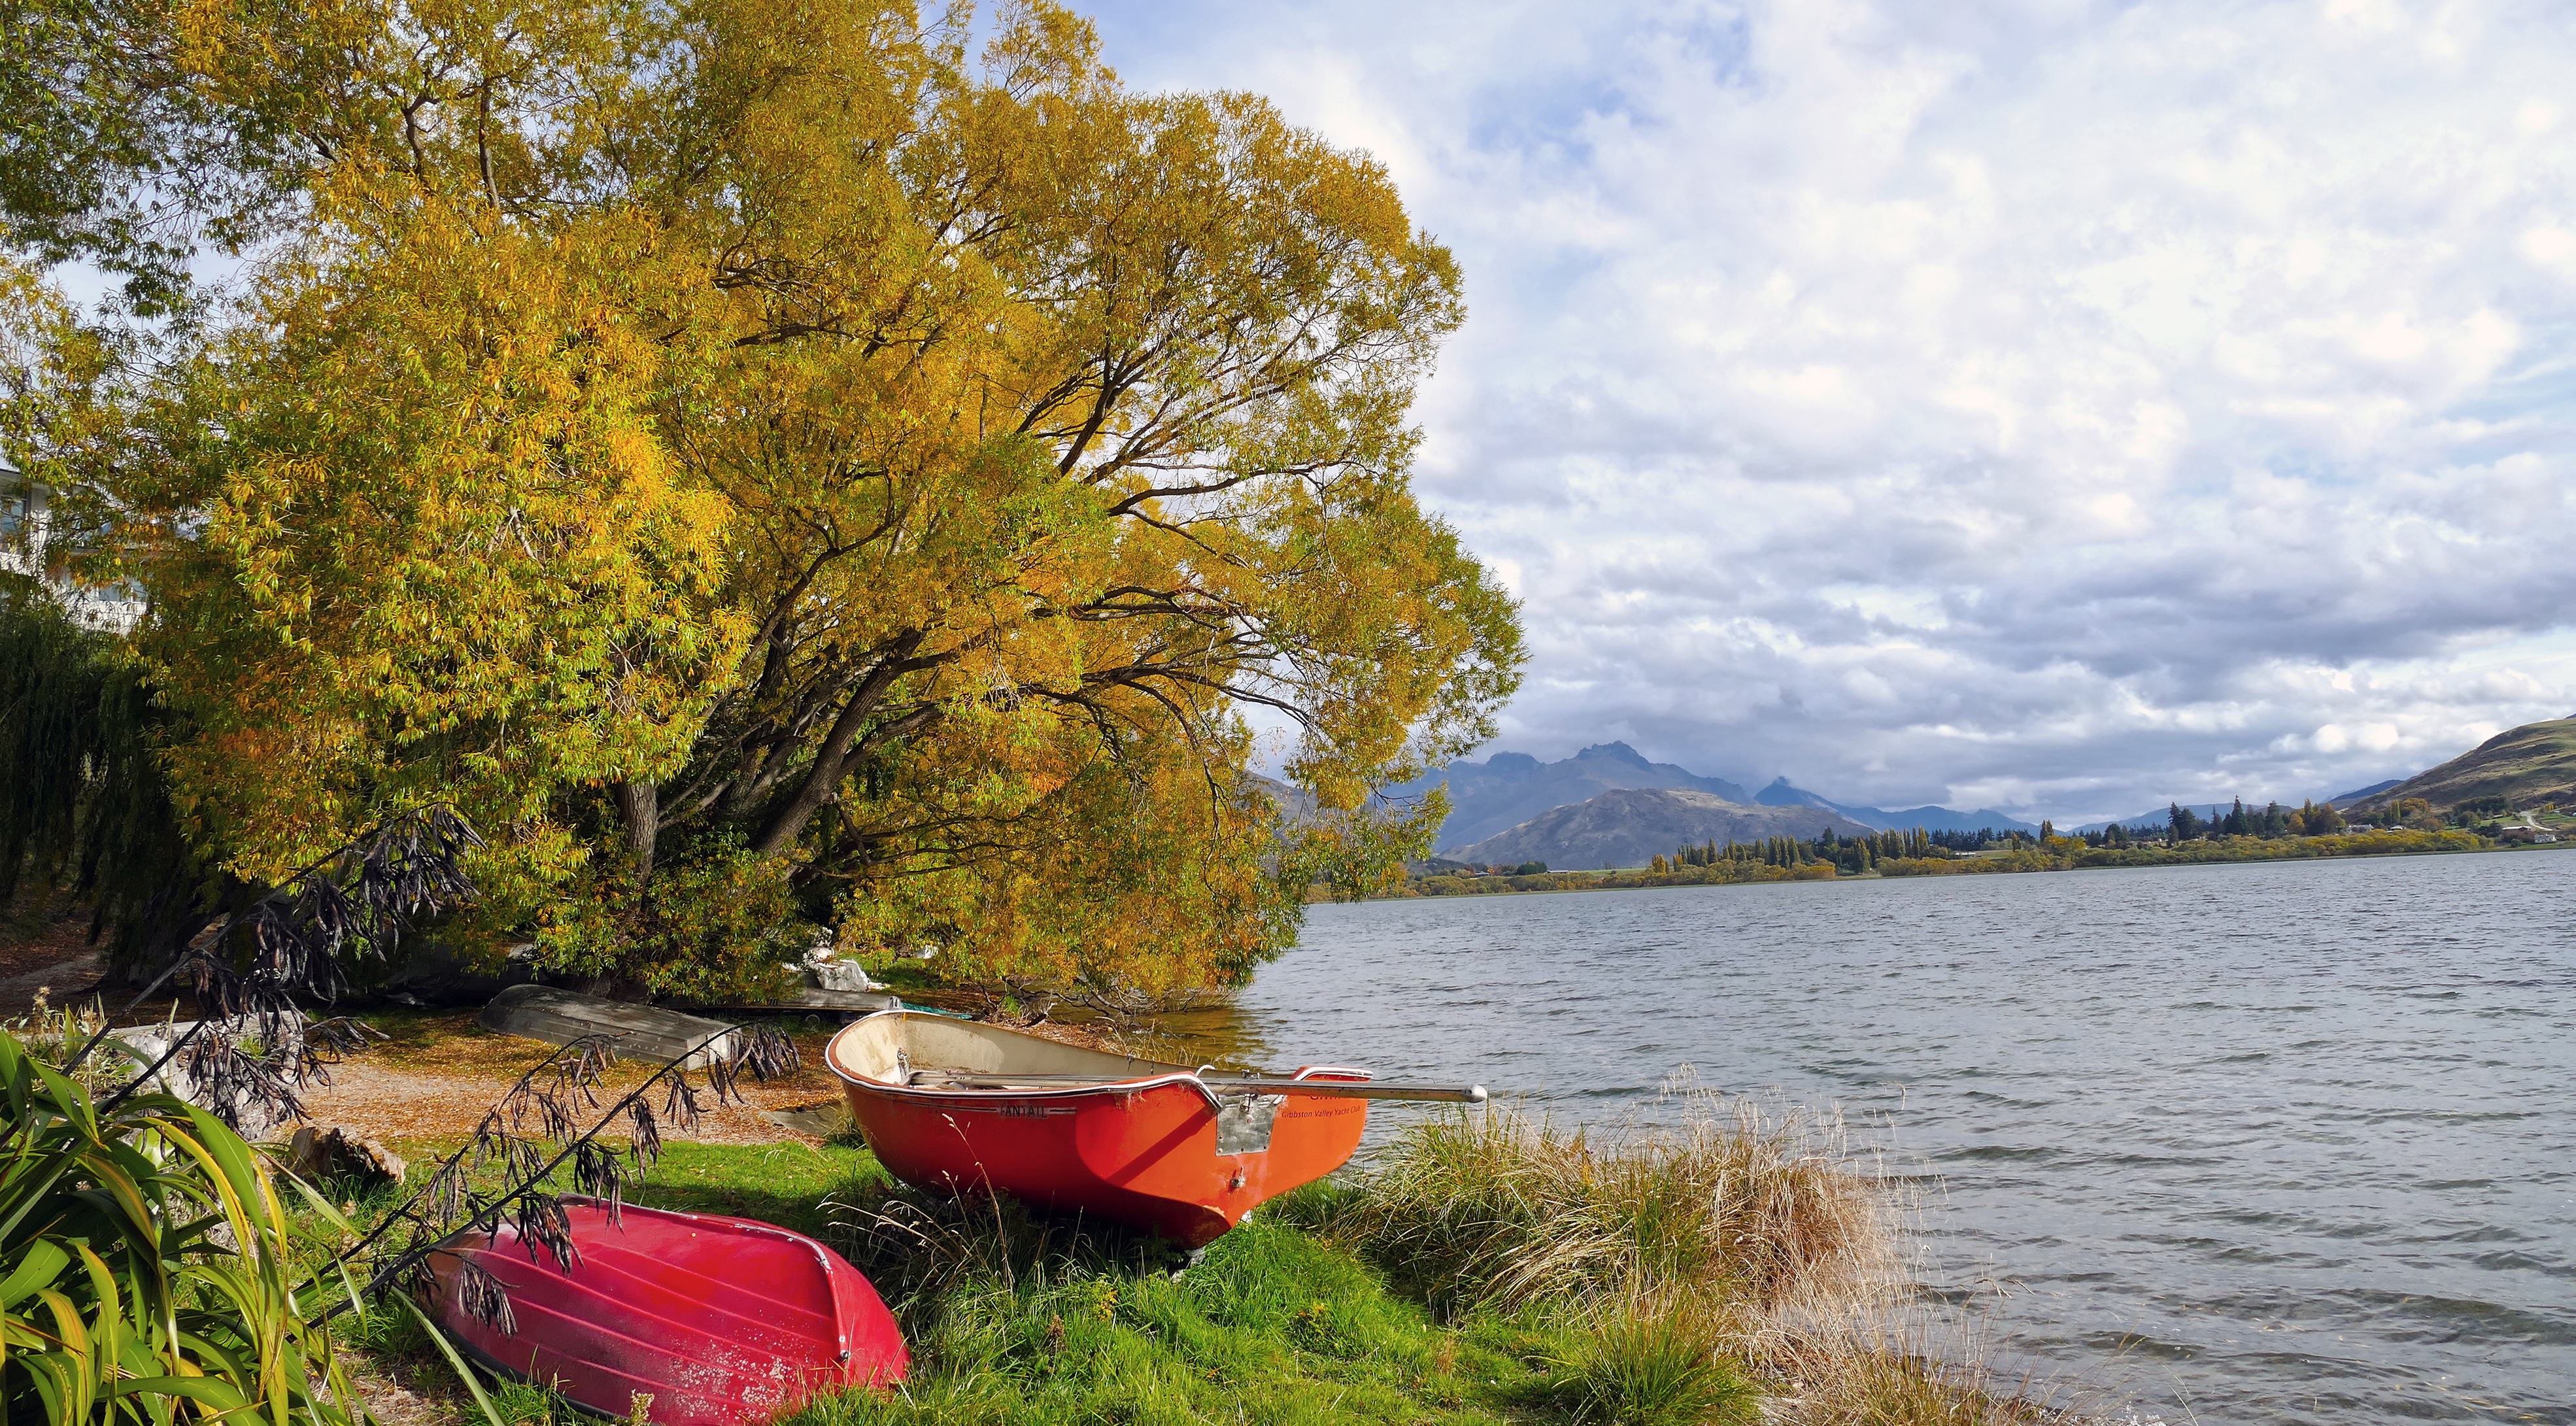
tree, water, boat, lake, river, vehicle, autumn, scenery, boating, landscapes, lumix, lakes, bridgecameras, lakehayes